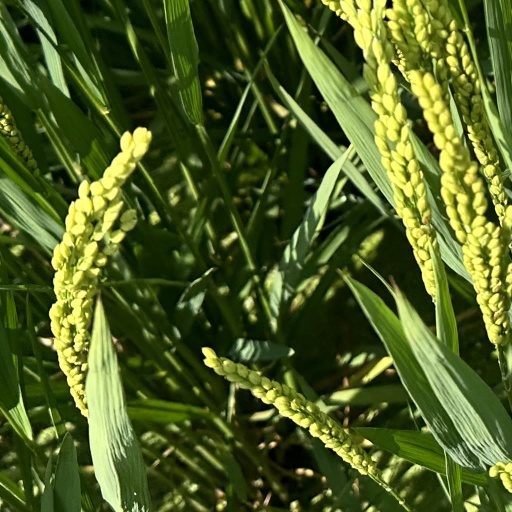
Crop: rice